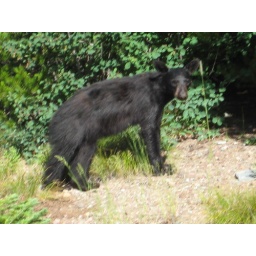
black bear near two med